Capital of Indonesia

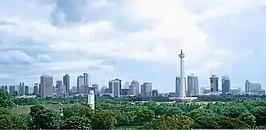
National Monument, the symbol of independence, at the center of Merdeka Square, Jakarta

The capital of Indonesia, officially the capital of the Unitary State of the Republic of Indonesia, is Jakarta, one of the oldest continuously inhabited cities in Southeast Asia. Jakarta, previously known as Batavia, was the "de facto" capital of the Dutch East Indies. In the early 20th century, the Dutch East Indies government attempted to relocate the capital from Batavia to Bandung. During Indonesia's struggle for independence, the Indonesian government moved the capital to Yogyakarta and then to Bukittinggi, where it remained for a short time until the restoration of control to Jakarta. In 2019, during his annual state of the union address at the parliament, President Joko Widodo announced a plan to relocate the capital to Kalimantan on the island of Borneo. As part of the plan, part of Kutai Kartanegara Regency and Penajam North Paser Regency in East Kalimantan will be carved out to create a new province-level planned city, and the capital will be relocated to a more central location within Indonesia. On 17 January 2022, the name was revealed to be Nusantara.